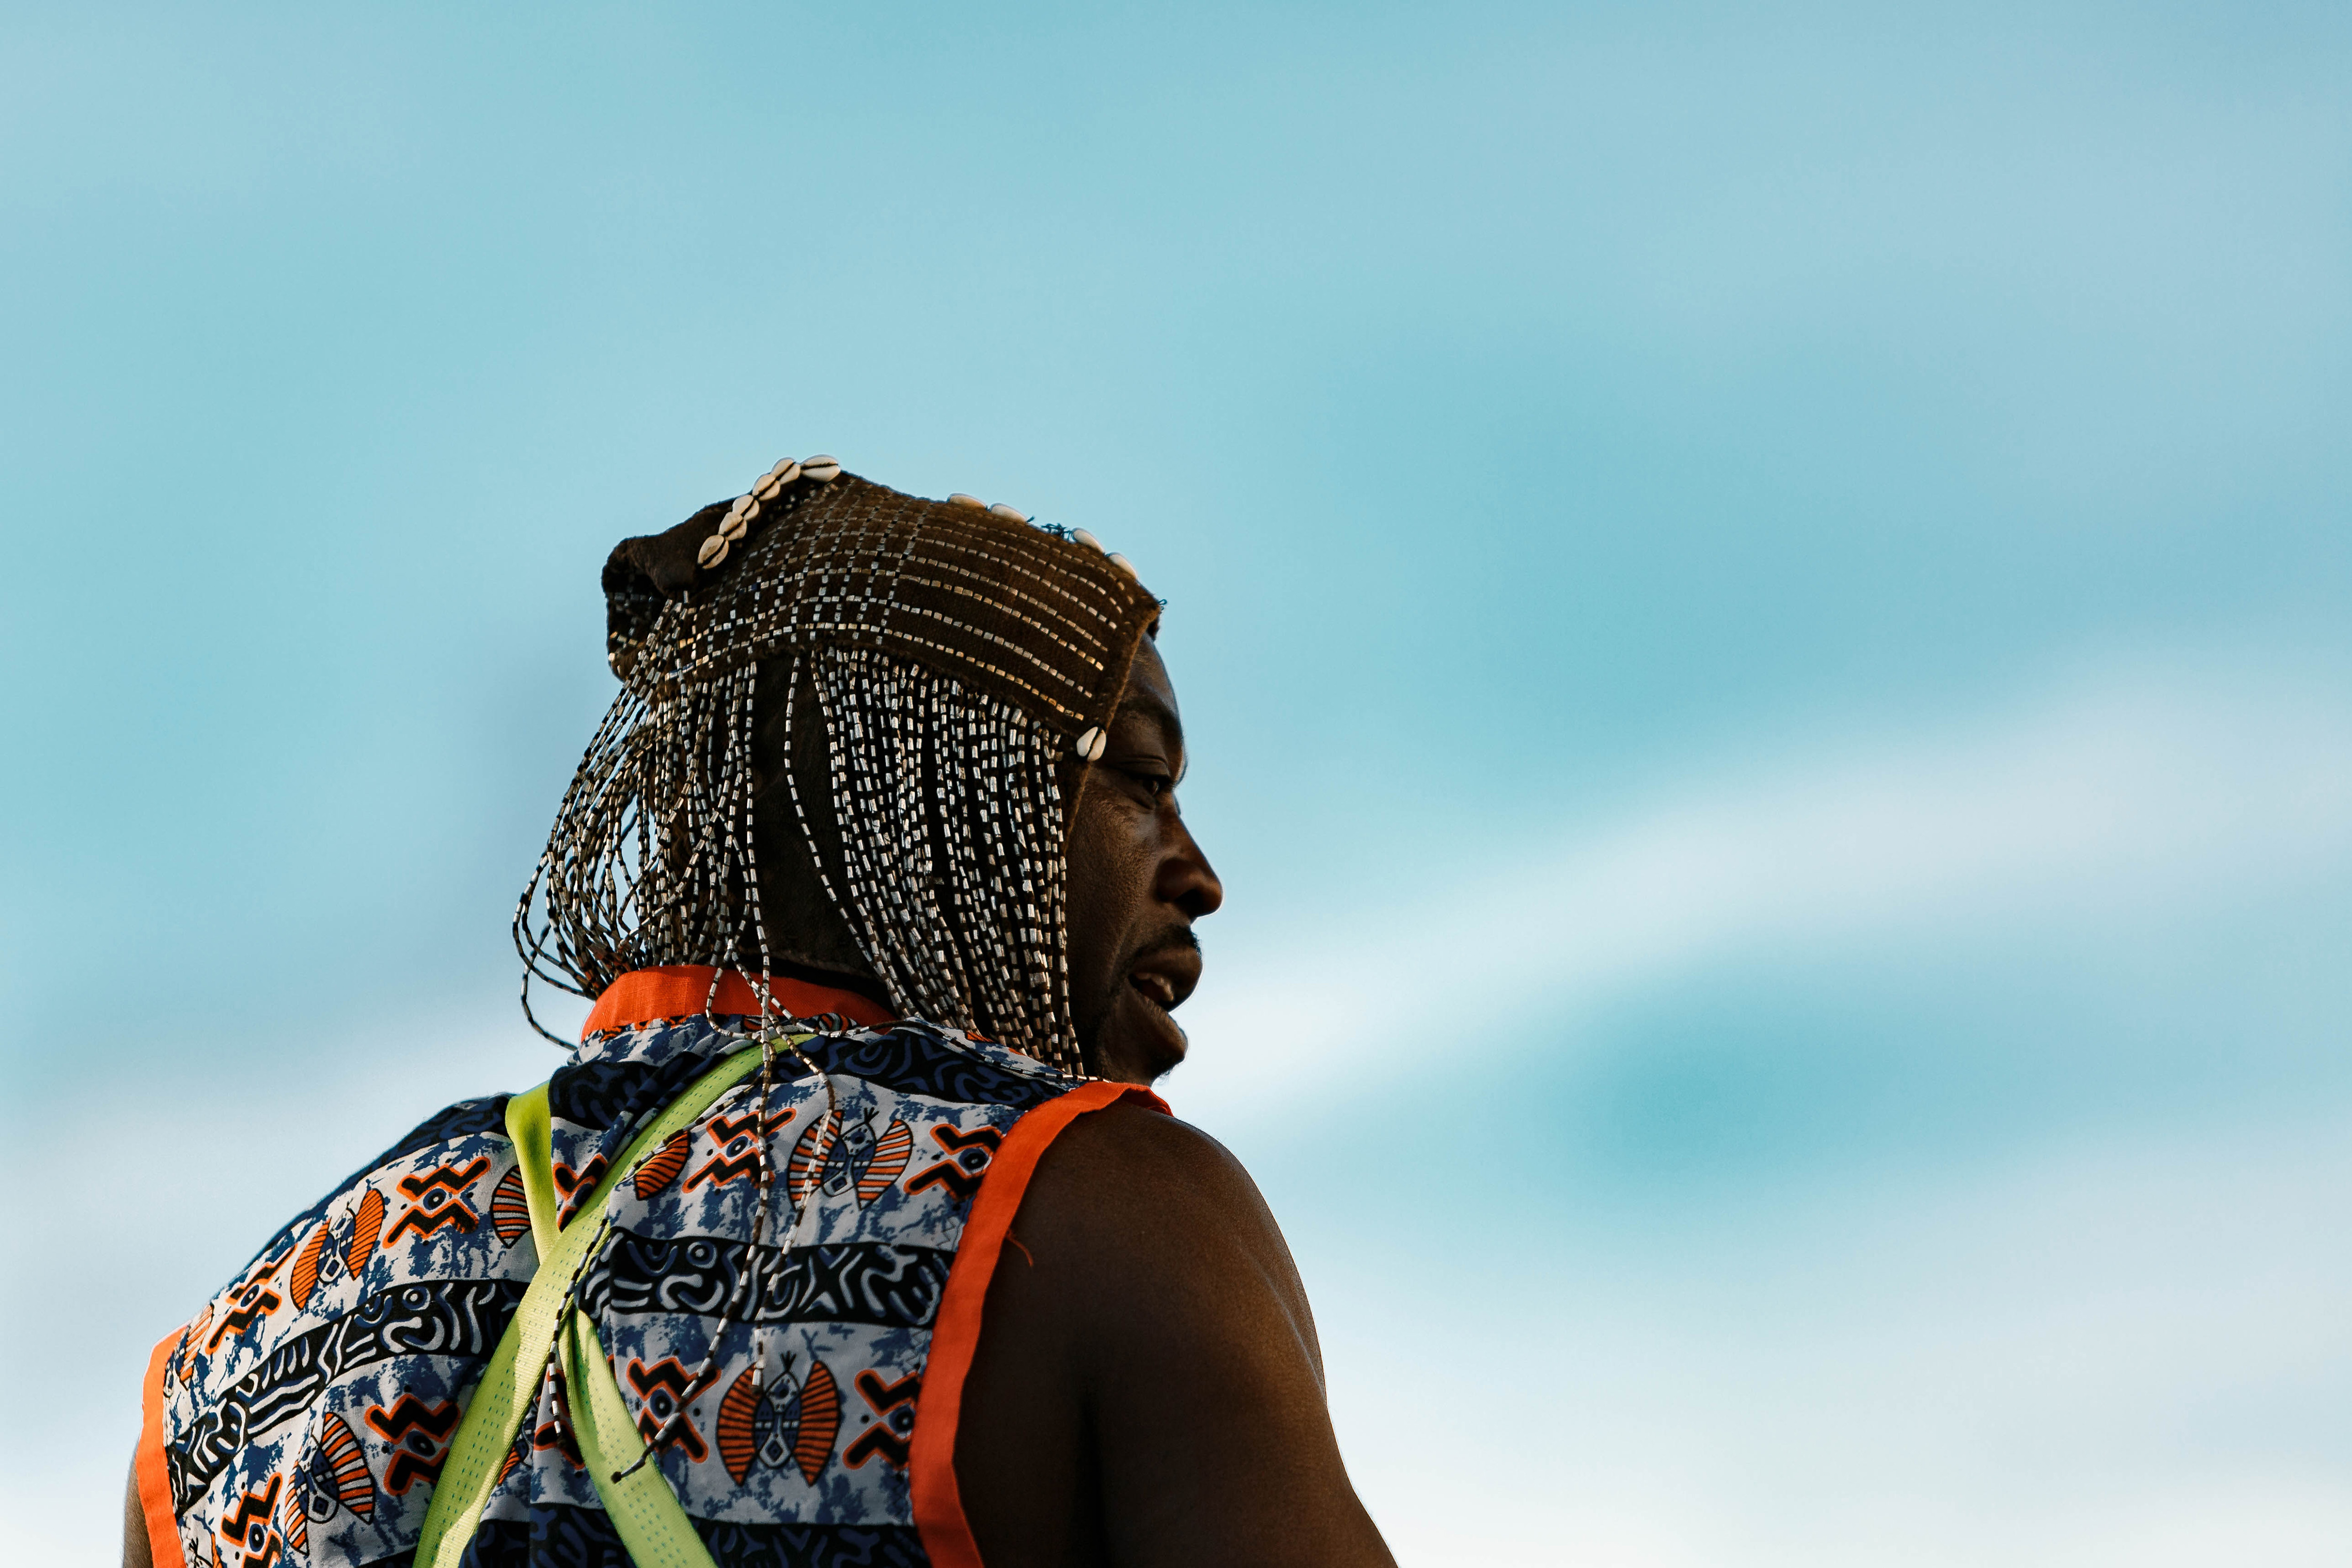
people, sky, human, photography, headgear, adaptation, cloud, stock photography, bandana, tourism